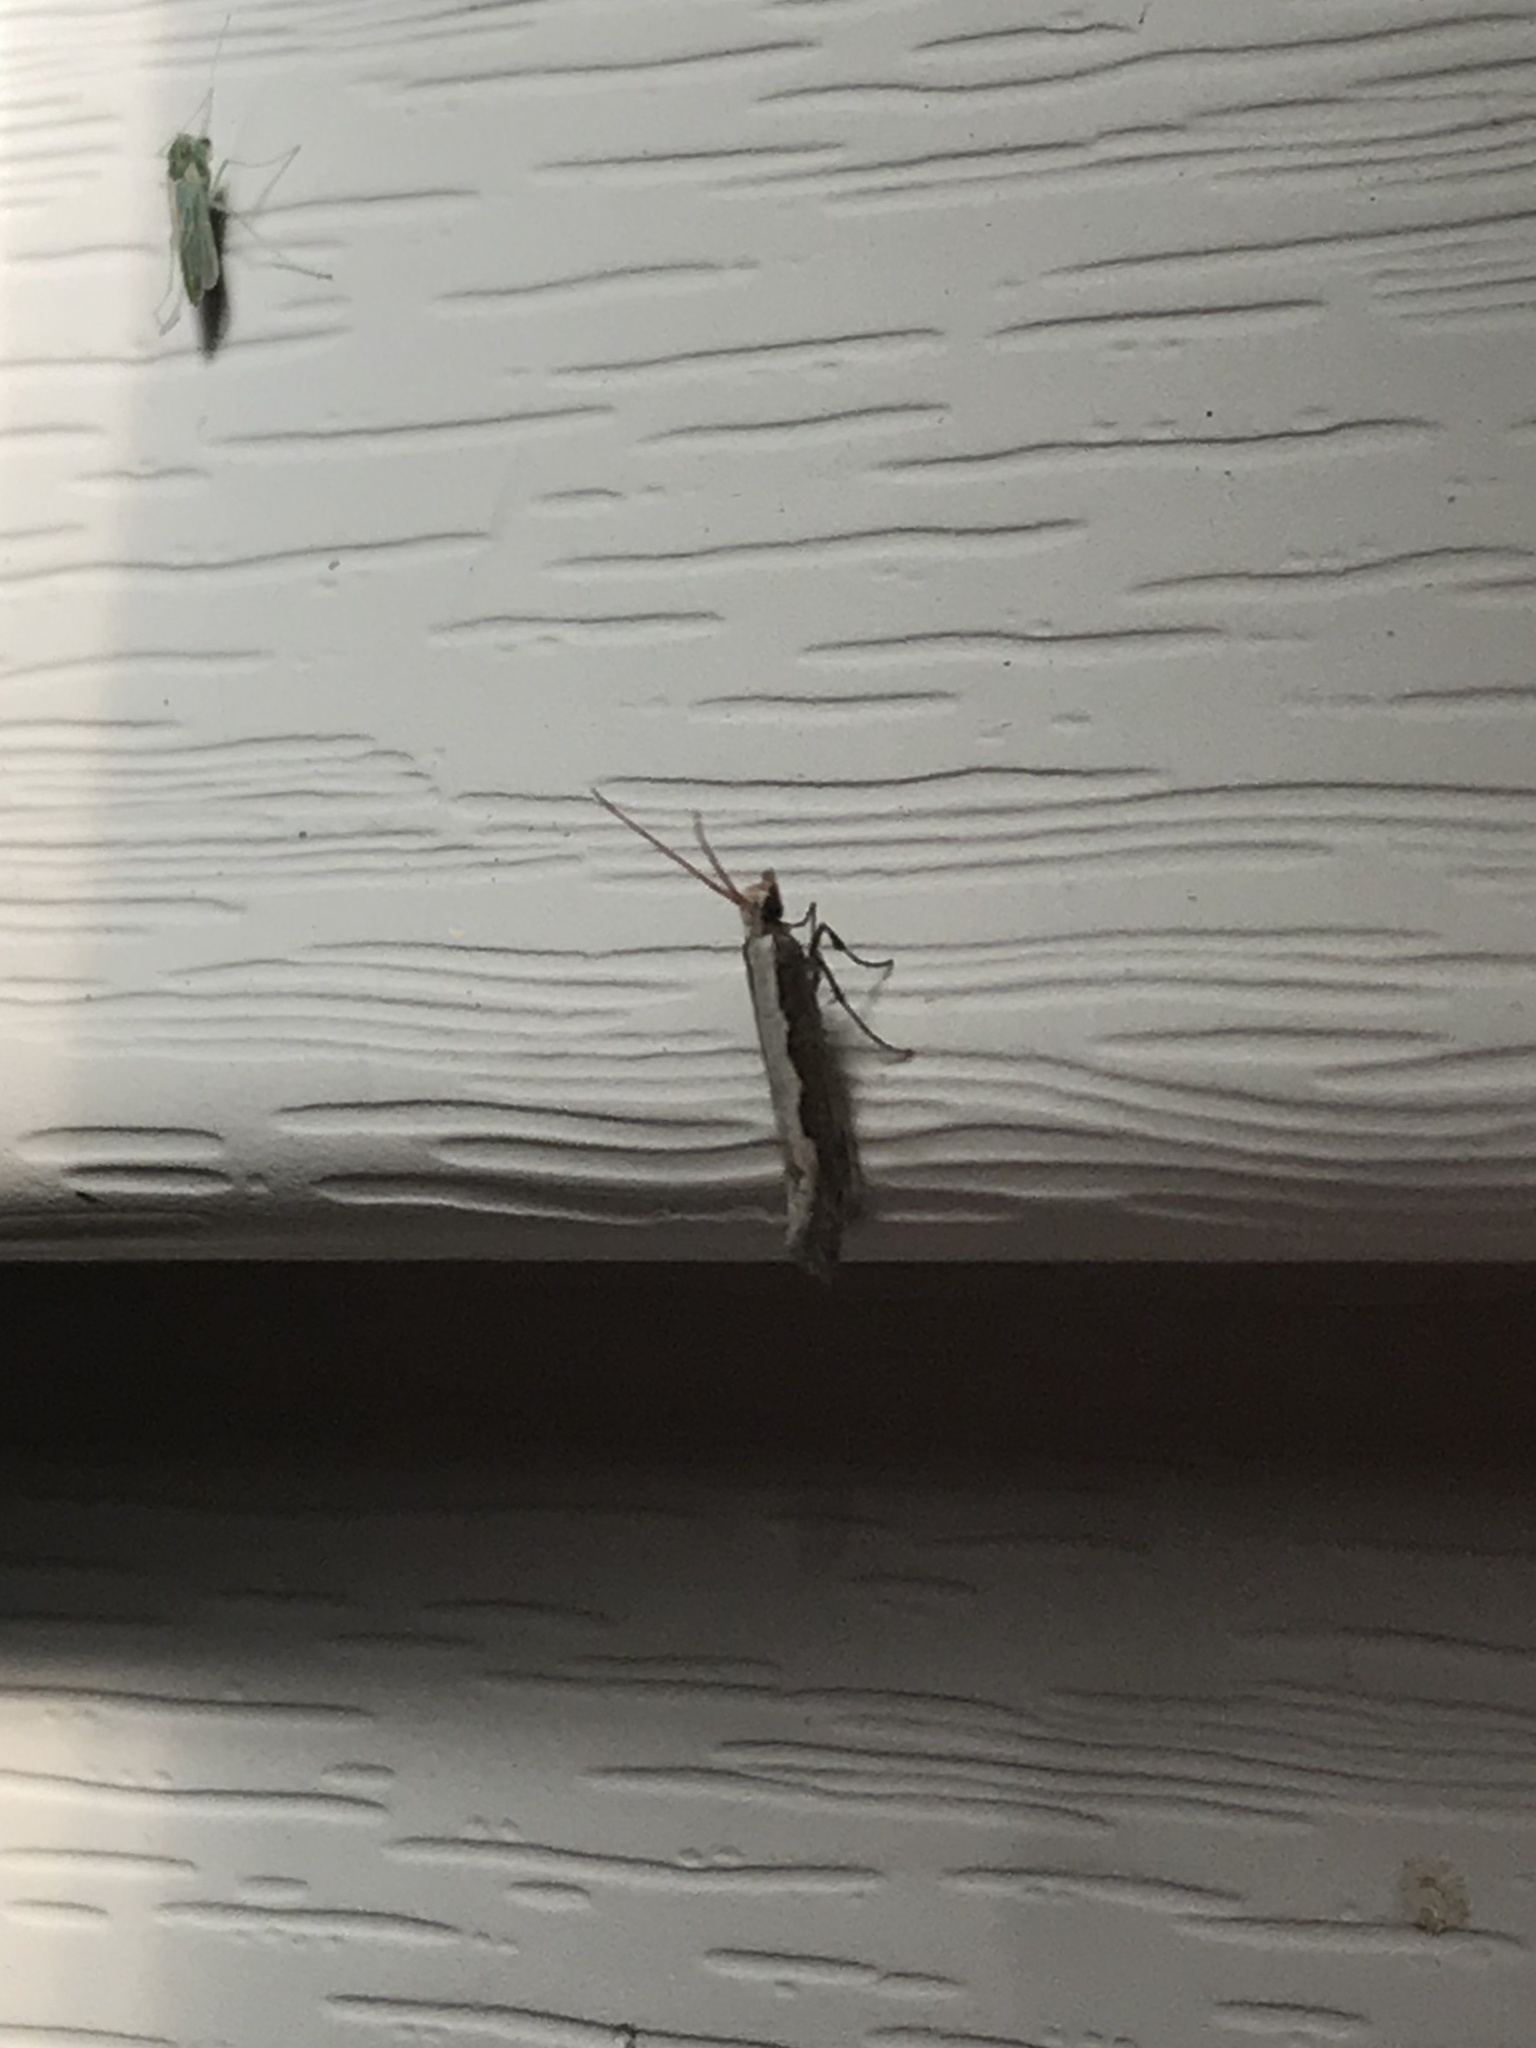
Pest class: diamondback_moth